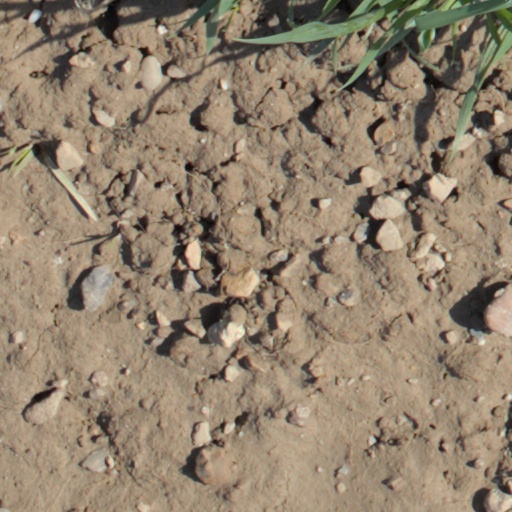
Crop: wheat